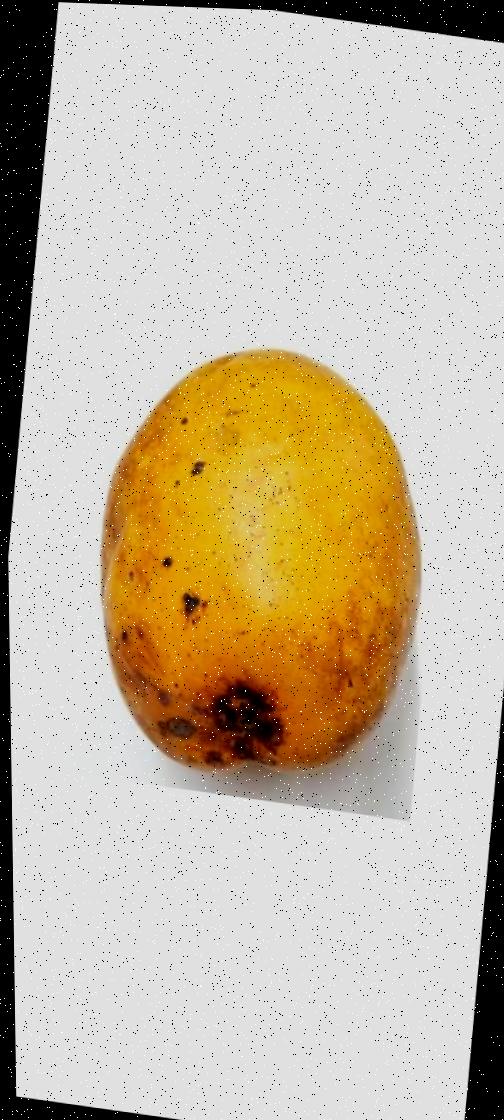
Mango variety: Bari-11